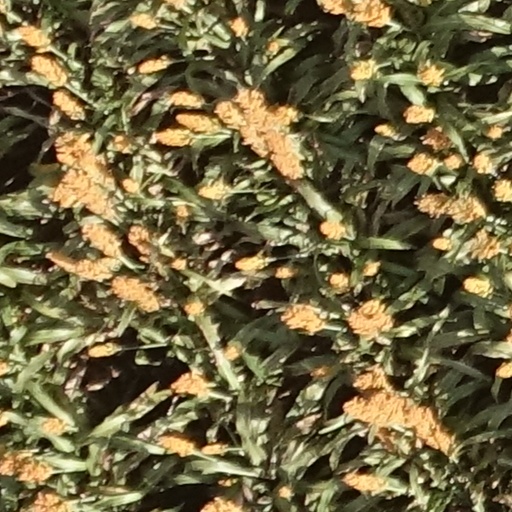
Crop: sorghum